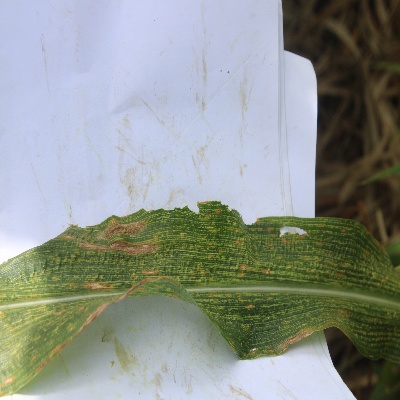
Crop: Maize
Condition: leaf spot